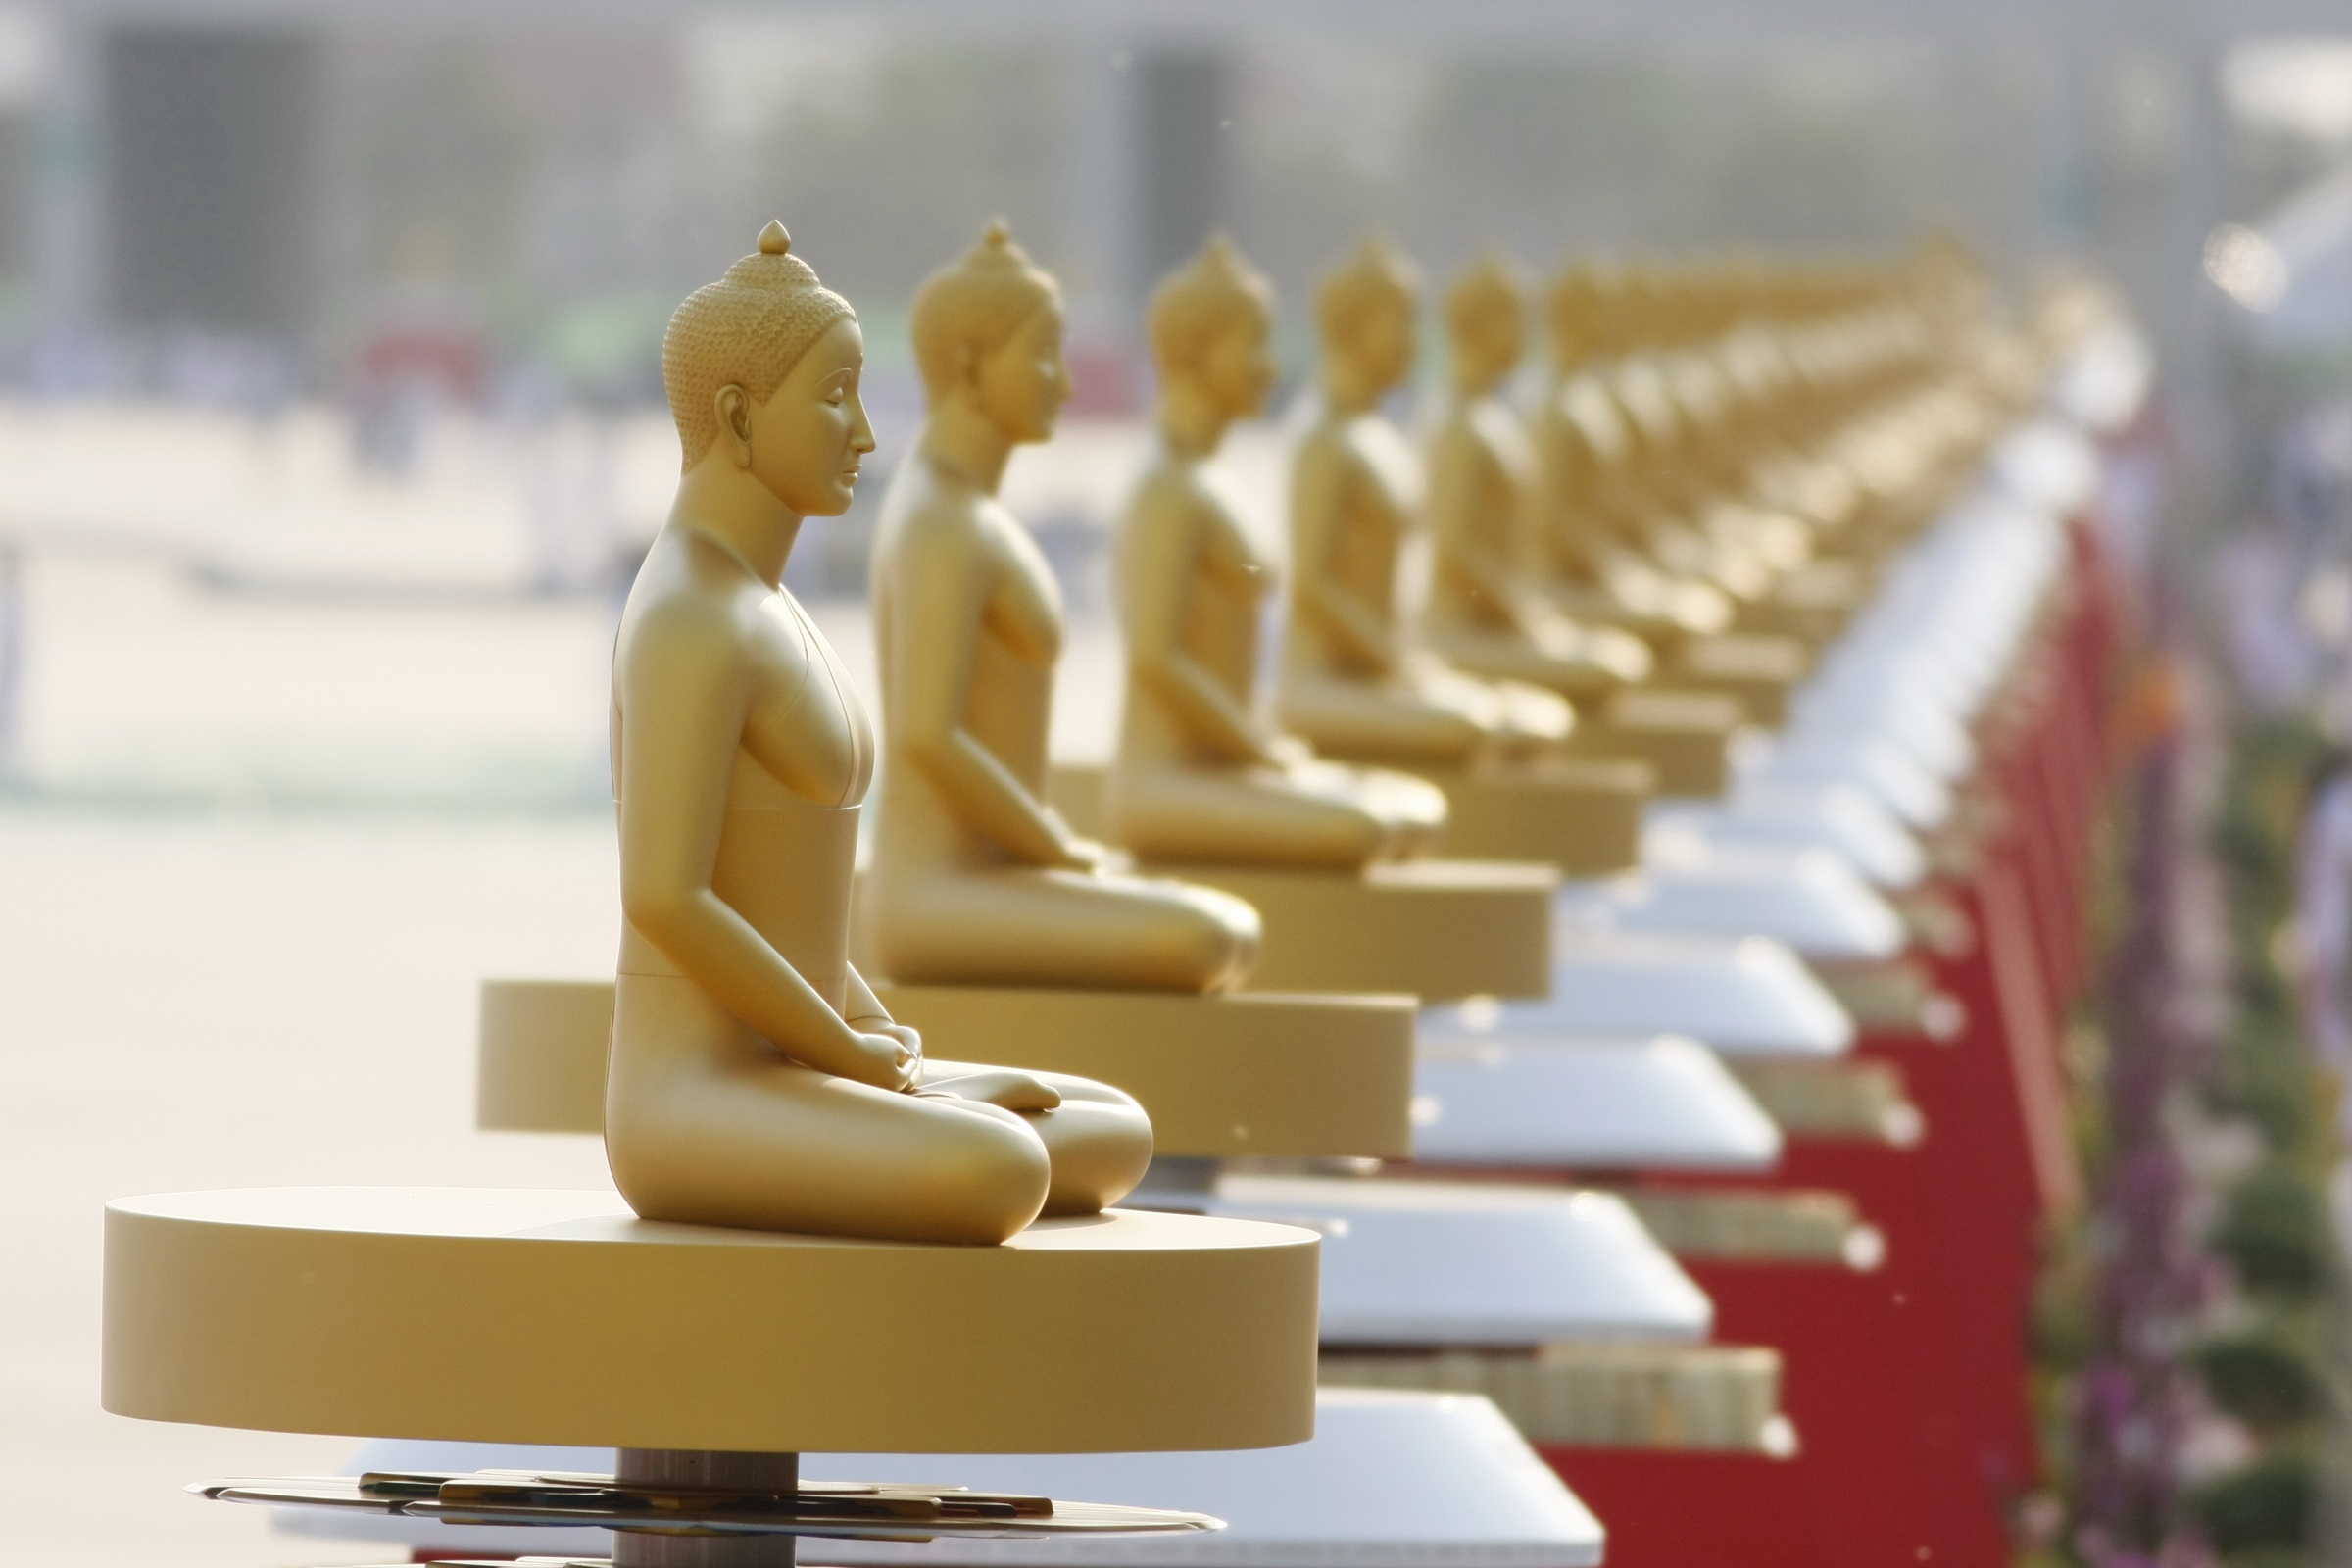
buddhism, toy, thailand, gold, temple, buddhas, wat, product design, dhammakaya pagoda, phra dhammakaya